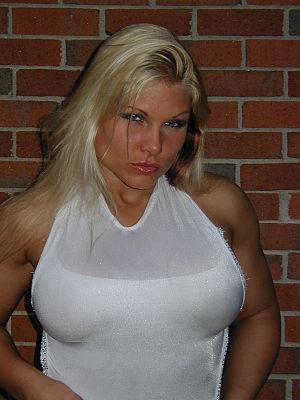
Elizabeth Kocianski, née le 24 novembre 1980 à Elmira dans l'État de New York, est une catcheuse américaine, plus connue sous son nom de Beth Phoenix.